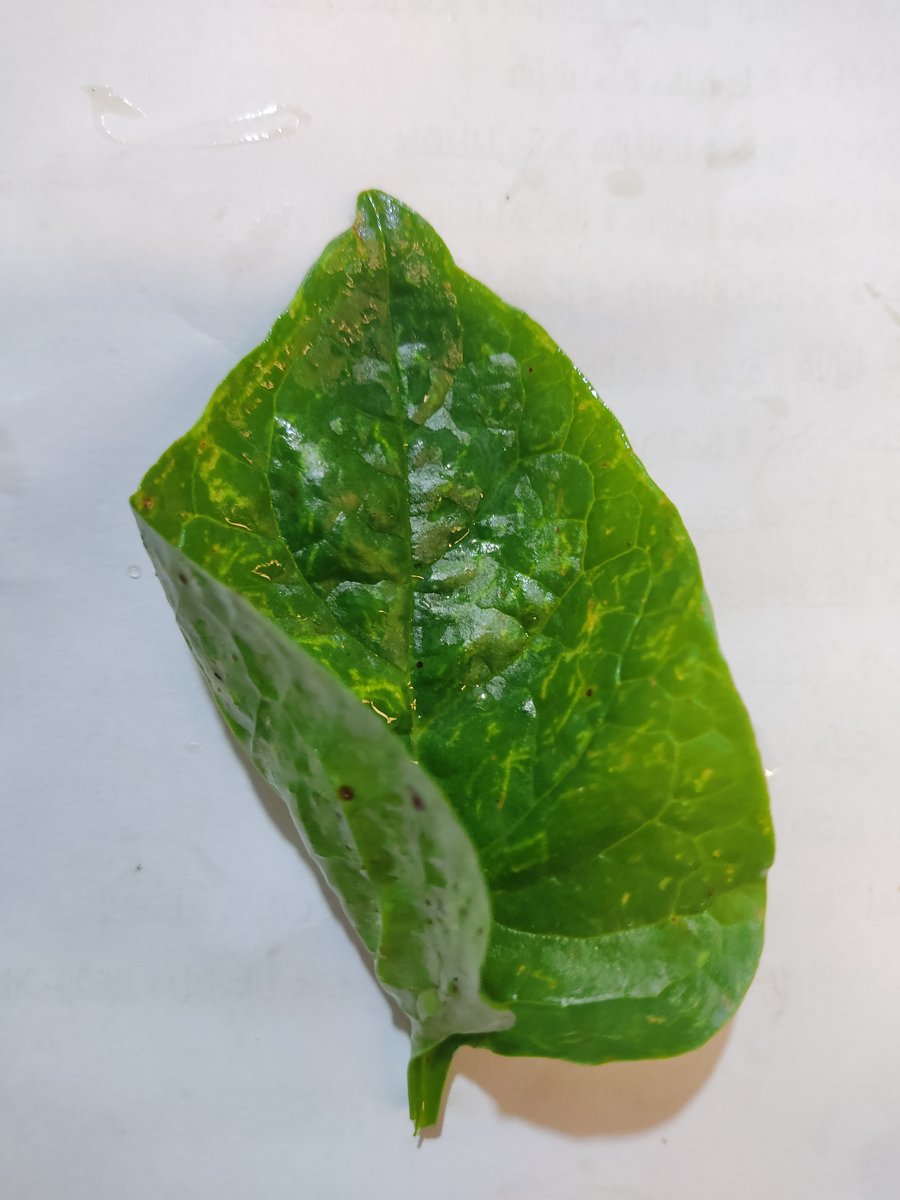
Label: Healthy-Leaf